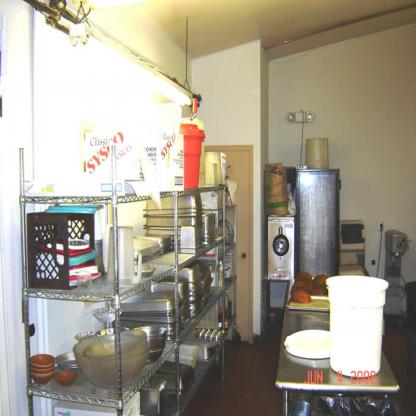
Scene: Indoor